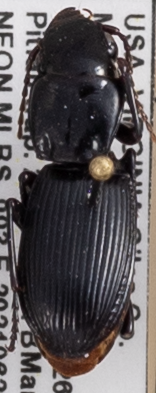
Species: Pterostichus rostratus
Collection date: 2021-06-29
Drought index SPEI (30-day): -0.03
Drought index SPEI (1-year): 0.47
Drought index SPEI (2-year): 1.28